Léopold Clément, Hereditary Prince of Lorraine

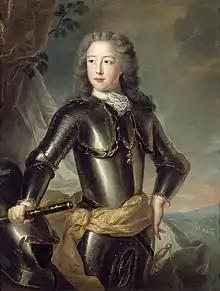
Portrait by Pierre Gobert, c.1722

Léopold Clément, Hereditary Prince of Lorraine (Léopold Clément Charles; 25 April 1707 – 4 June 1723) was heir apparent to the throne of the sovereign Duchy of Lorraine.